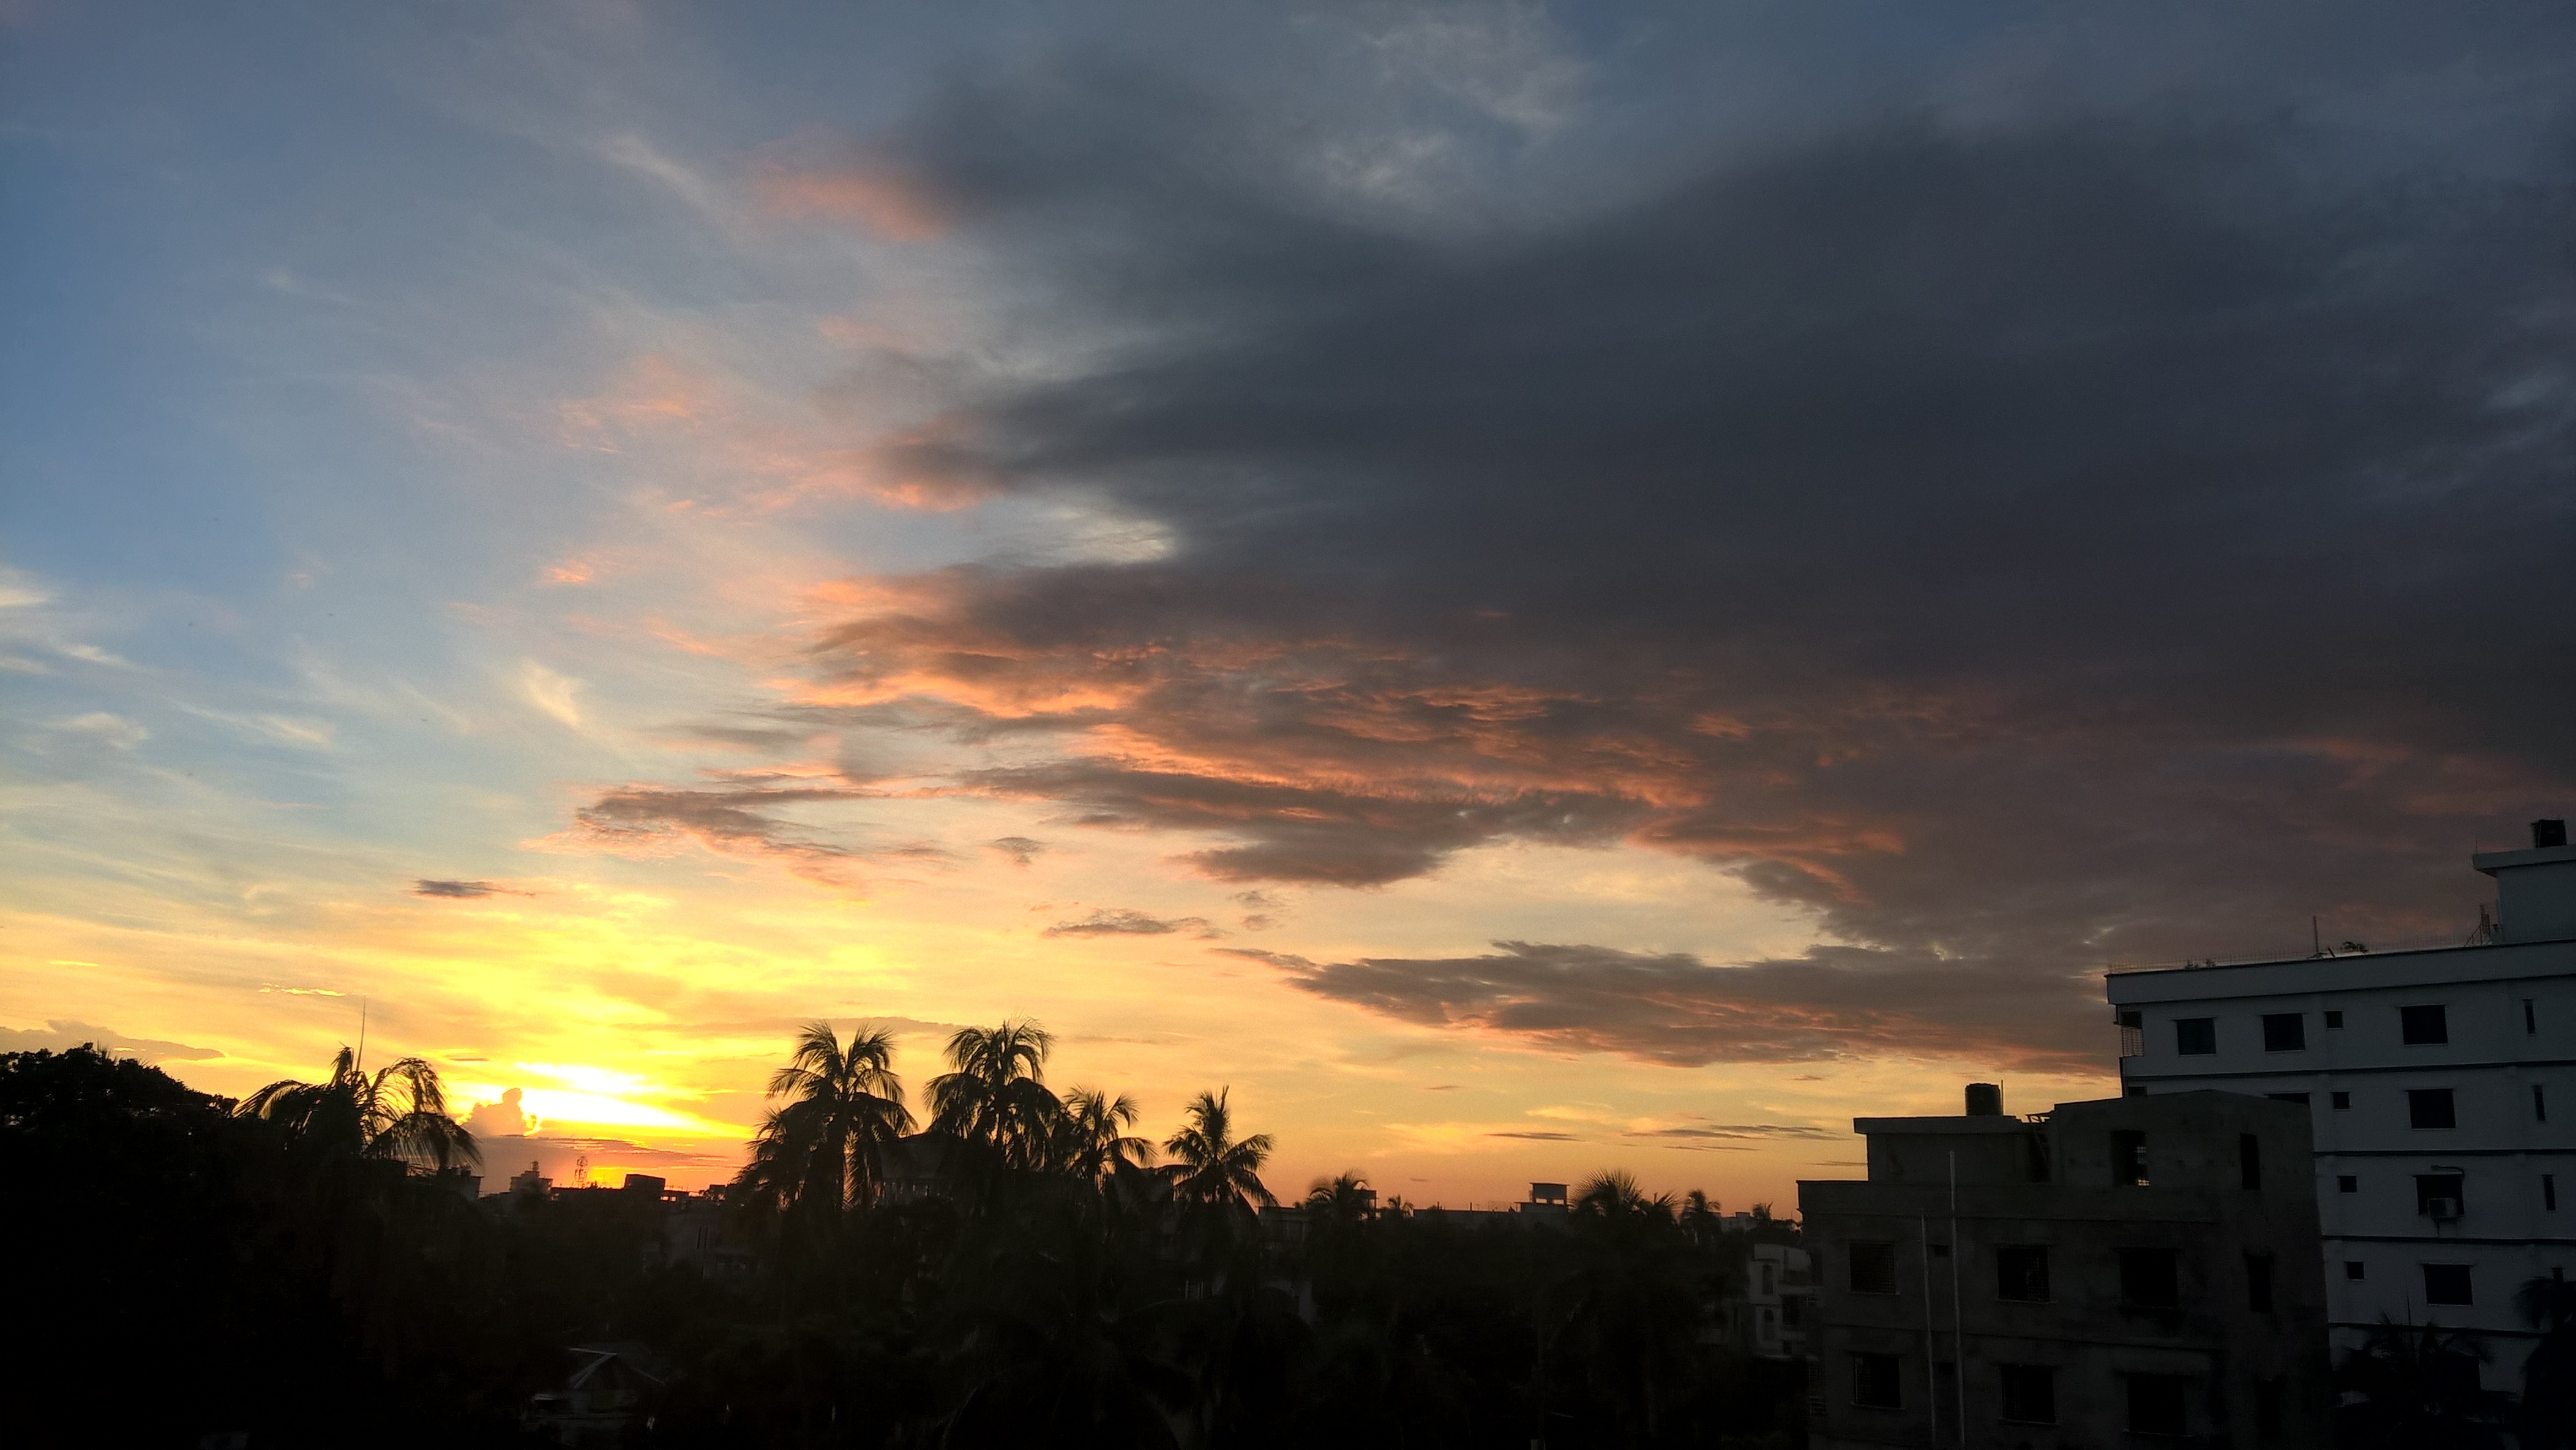
horizon, cloud, sky, sun, sunrise, sunset, sunlight, morning, dawn, atmosphere, dusk, evening, afterglow, meteorological phenomenon, red sky at morning